Squizzy Taylor

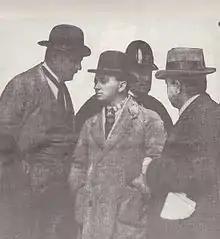
Squizzy Taylor surrenders to the police in September 1922

While in hiding, Taylor wrote letters to the "Herald" newspaper saying he would give himself up when he was ready. The police were sceptical about Taylor's promises, however in September 1922 he kept his word and surrendered to the police. He told the incredulous police detectives that he spent most of his time in a flat in East Melbourne and that he had often come out of hiding in disguise, sometimes dressed as a woman but more often as a schoolboy, which was convincing due to his small stature.